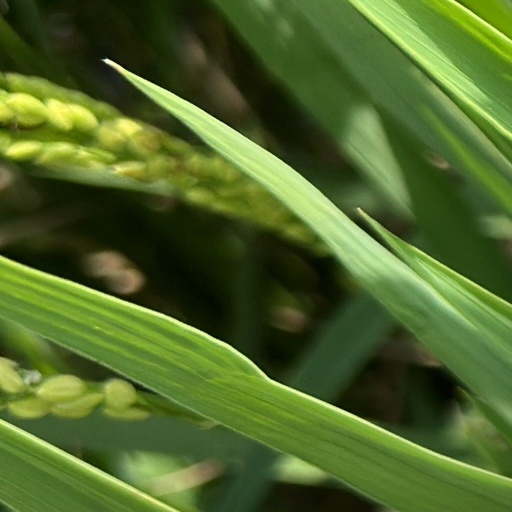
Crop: rice